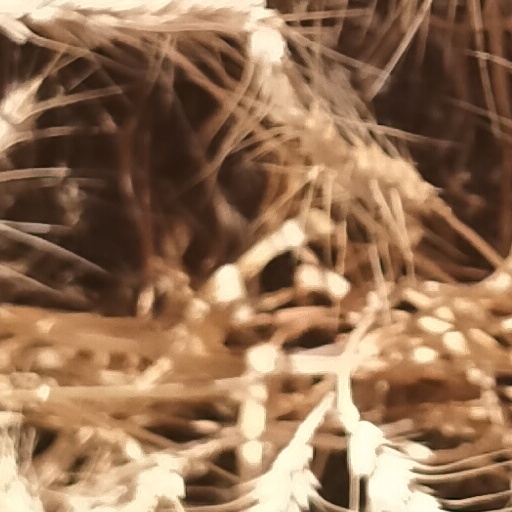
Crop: wheat